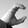
ASL letter: C